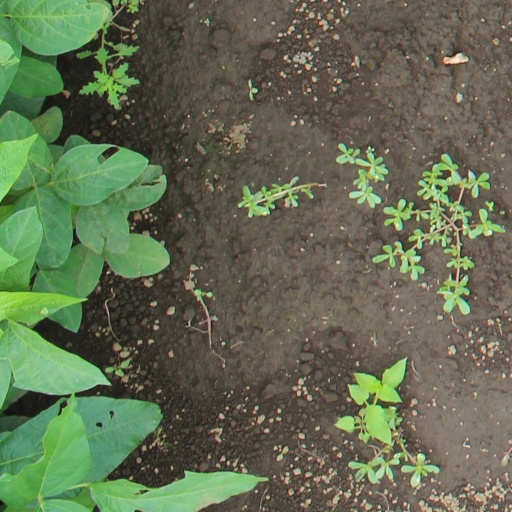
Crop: soybean